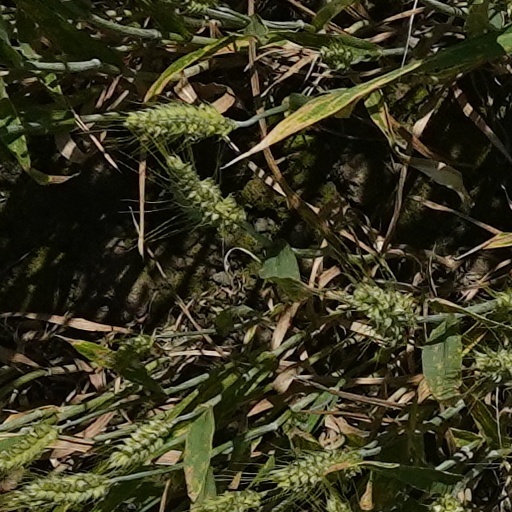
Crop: wheat